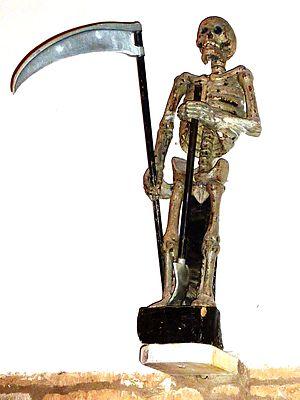
Ploumilliau, église paroissiale Saint-Milliau
La mythologie bretonne constitue le fonds des croyances de la Bretagne. Les peuples celtes d'Armorique connaissent probablement avec leur mythologie celtique plusieurs divinités et créatures spécifiques associées à des cultes de la nature, dont on retrouve quelques traces chez certains saints bretons. Ce fonds mythologique est accepté par les Romains puis nettement christianisé, provoquant la perte irrémédiable des grands récits et la destruction ou la conversion des lieux de culte païens. Le mythe du roi Brutus est promu pour attribuer des origines troyennes aux Bretons, avant d'être concurrencé par celui de Conan Mériadec au Xᵉ siècle, qui explique la christianisation de la région et sa langue. Les migrations des Bretons depuis la Grande-Bretagne à partir du IVᵉ siècle voient les mêmes croyances chrétiennes s'implanter de part et d'autre de la Manche, avec un probable retour de la matière de Bretagne. La légende arthurienne est fortement diffusée dans le duché de Bretagne au Moyen Âge, à travers notamment les poèmes de Marie de France.
Ploumilliau [plumiljo], Plouilio en breton, est une commune trégorroise du département des Côtes-d'Armor, dans la région Bretagne, en France. Ses habitants s'appellent les Milliautais et les Milliautaises.
L'Ankou est la personnification de la mort en Basse-Bretagne, son serviteur. C'est un personnage de premier plan dans la mythologie bretonne, revenant souvent dans la tradition orale et les contes bretons.